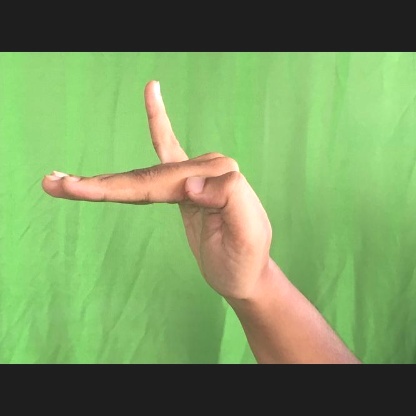
Mudra: Hamsapaksha